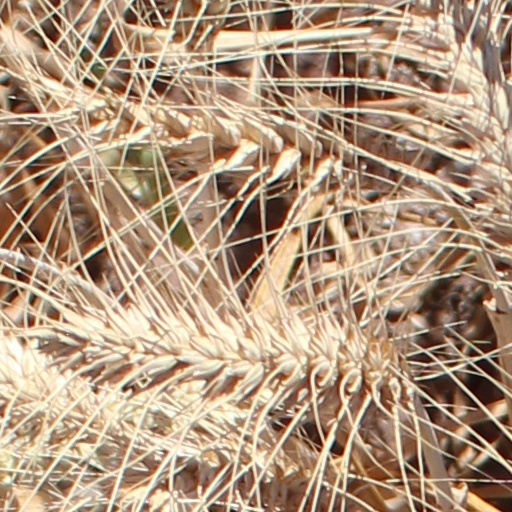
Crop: wheat